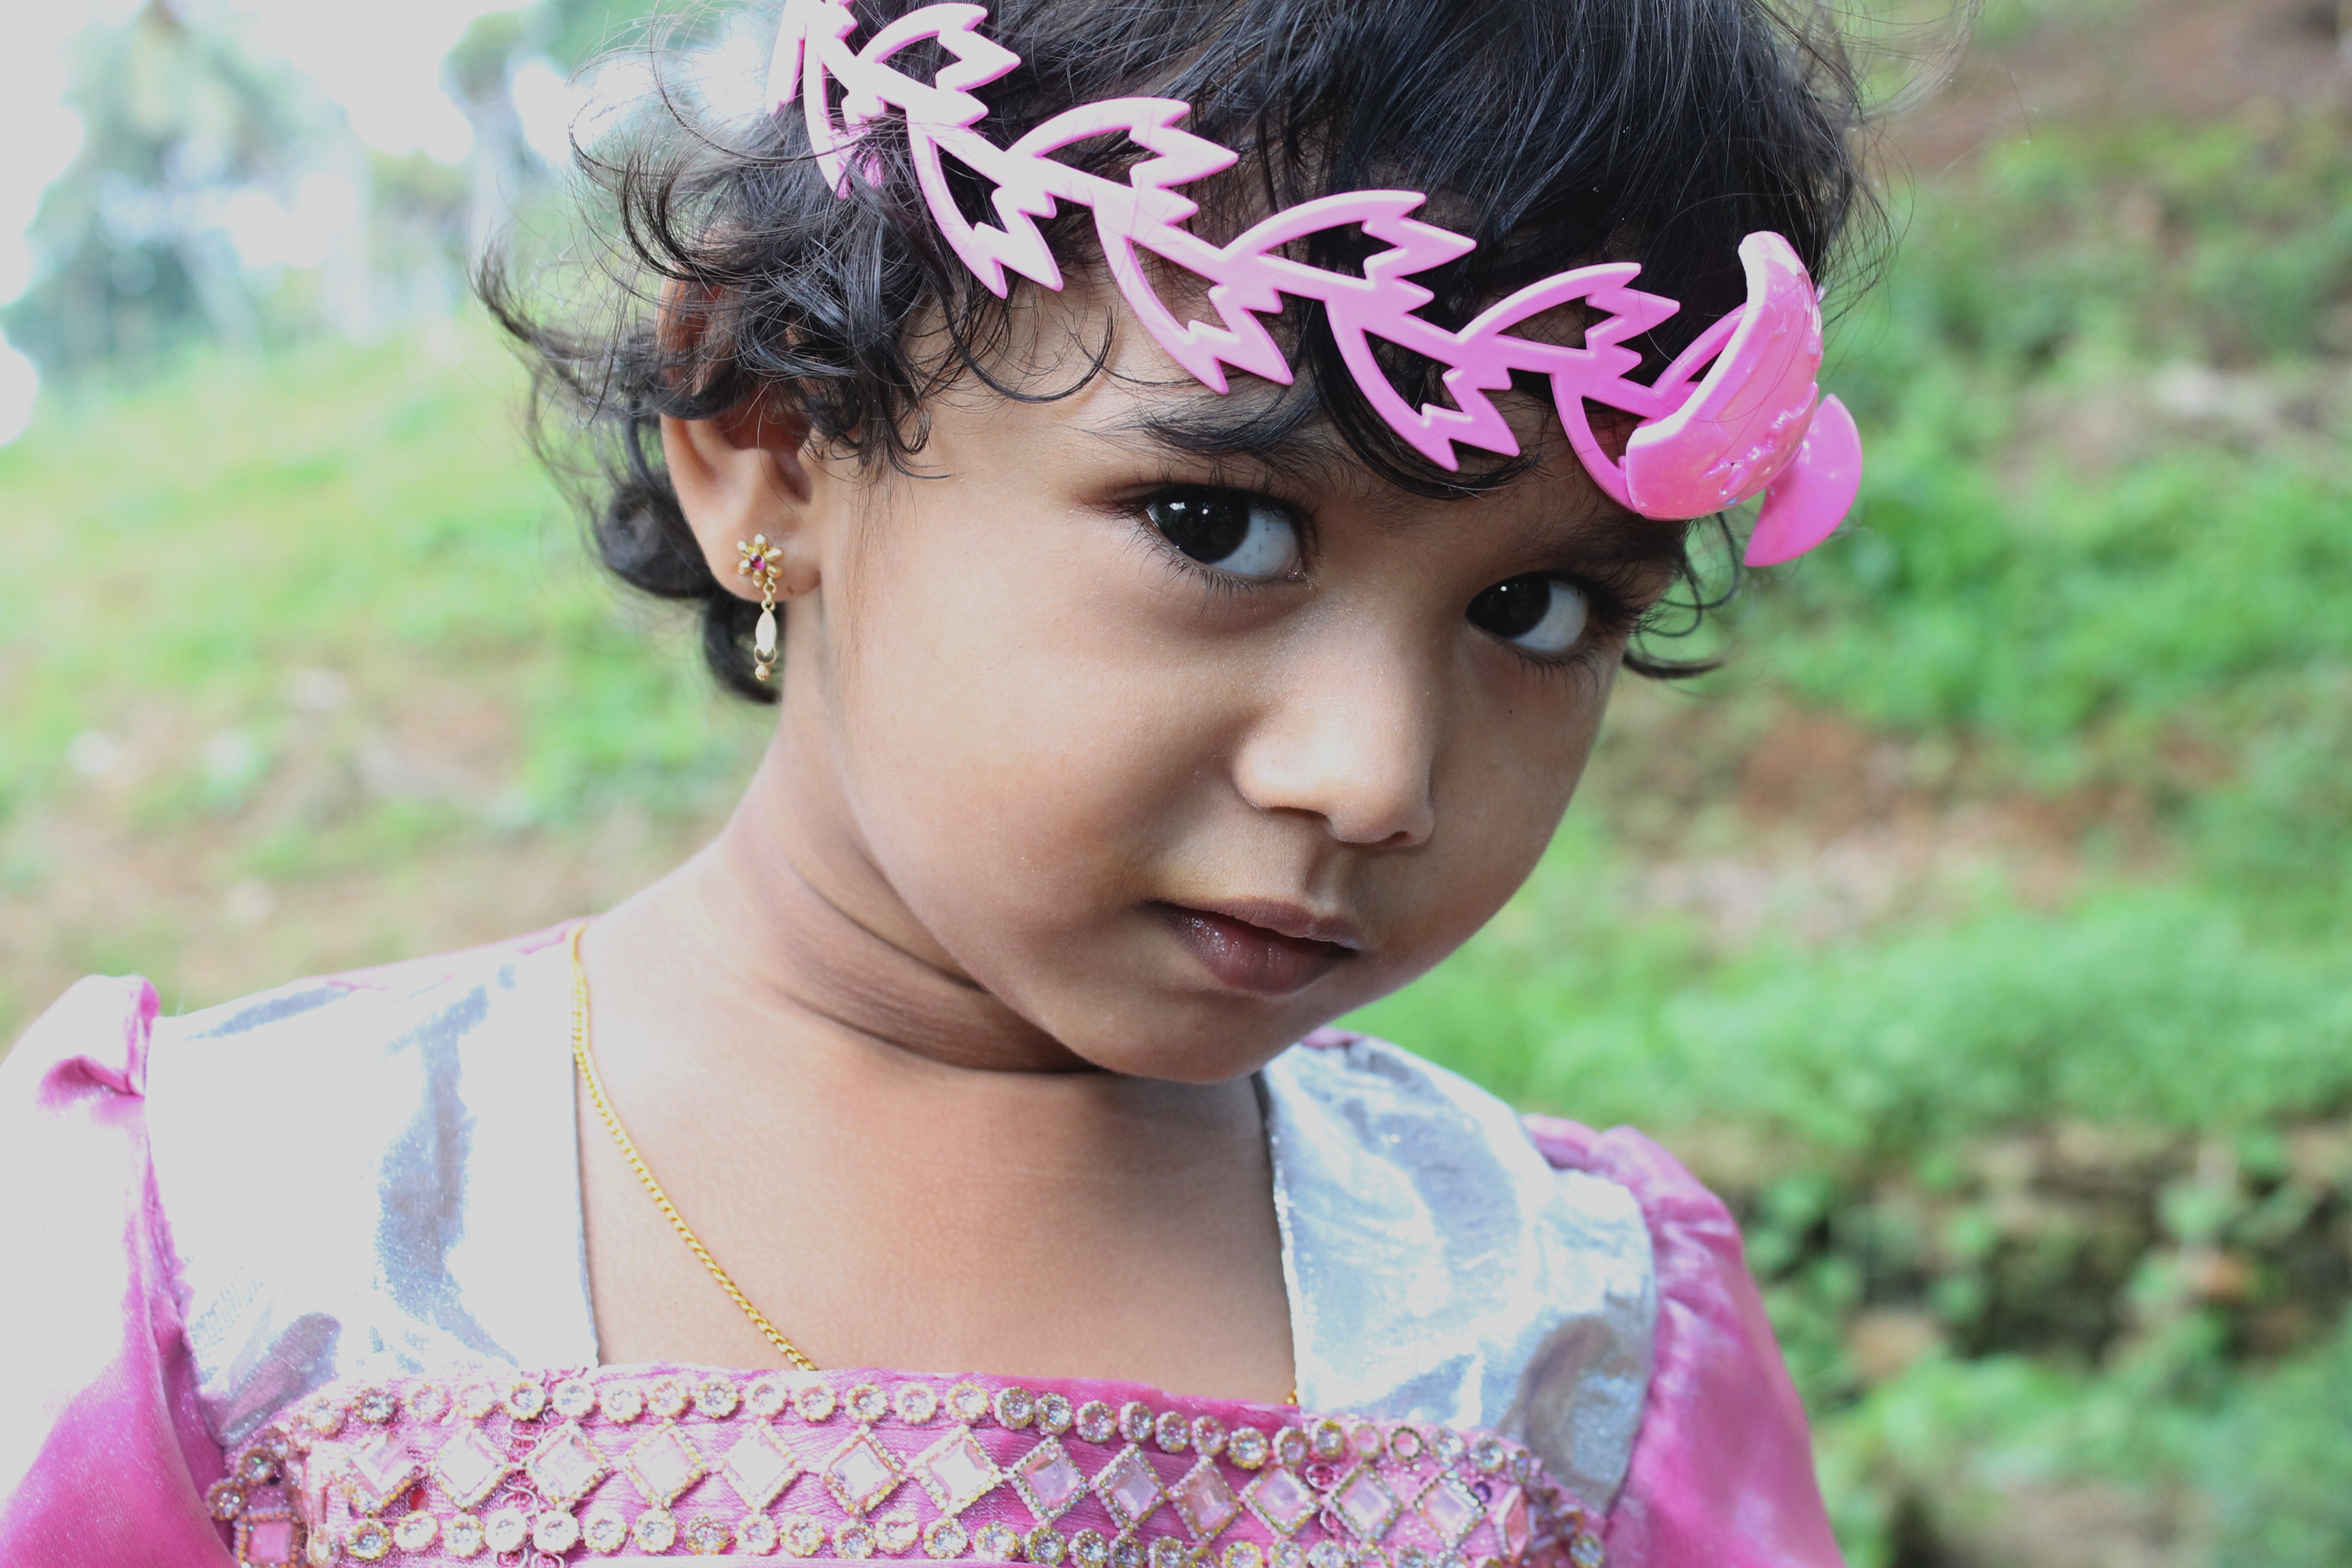
person, girl, woman, hair, photography, flower, kid, cute, portrait, model, color, child, fashion, clothing, lady, pink, bride, hairstyle, smile, outdoors, face, children, dress, eye, head, photograph, skin, beauty, organ, little girl, child portrait, photo shoot, portrait photography